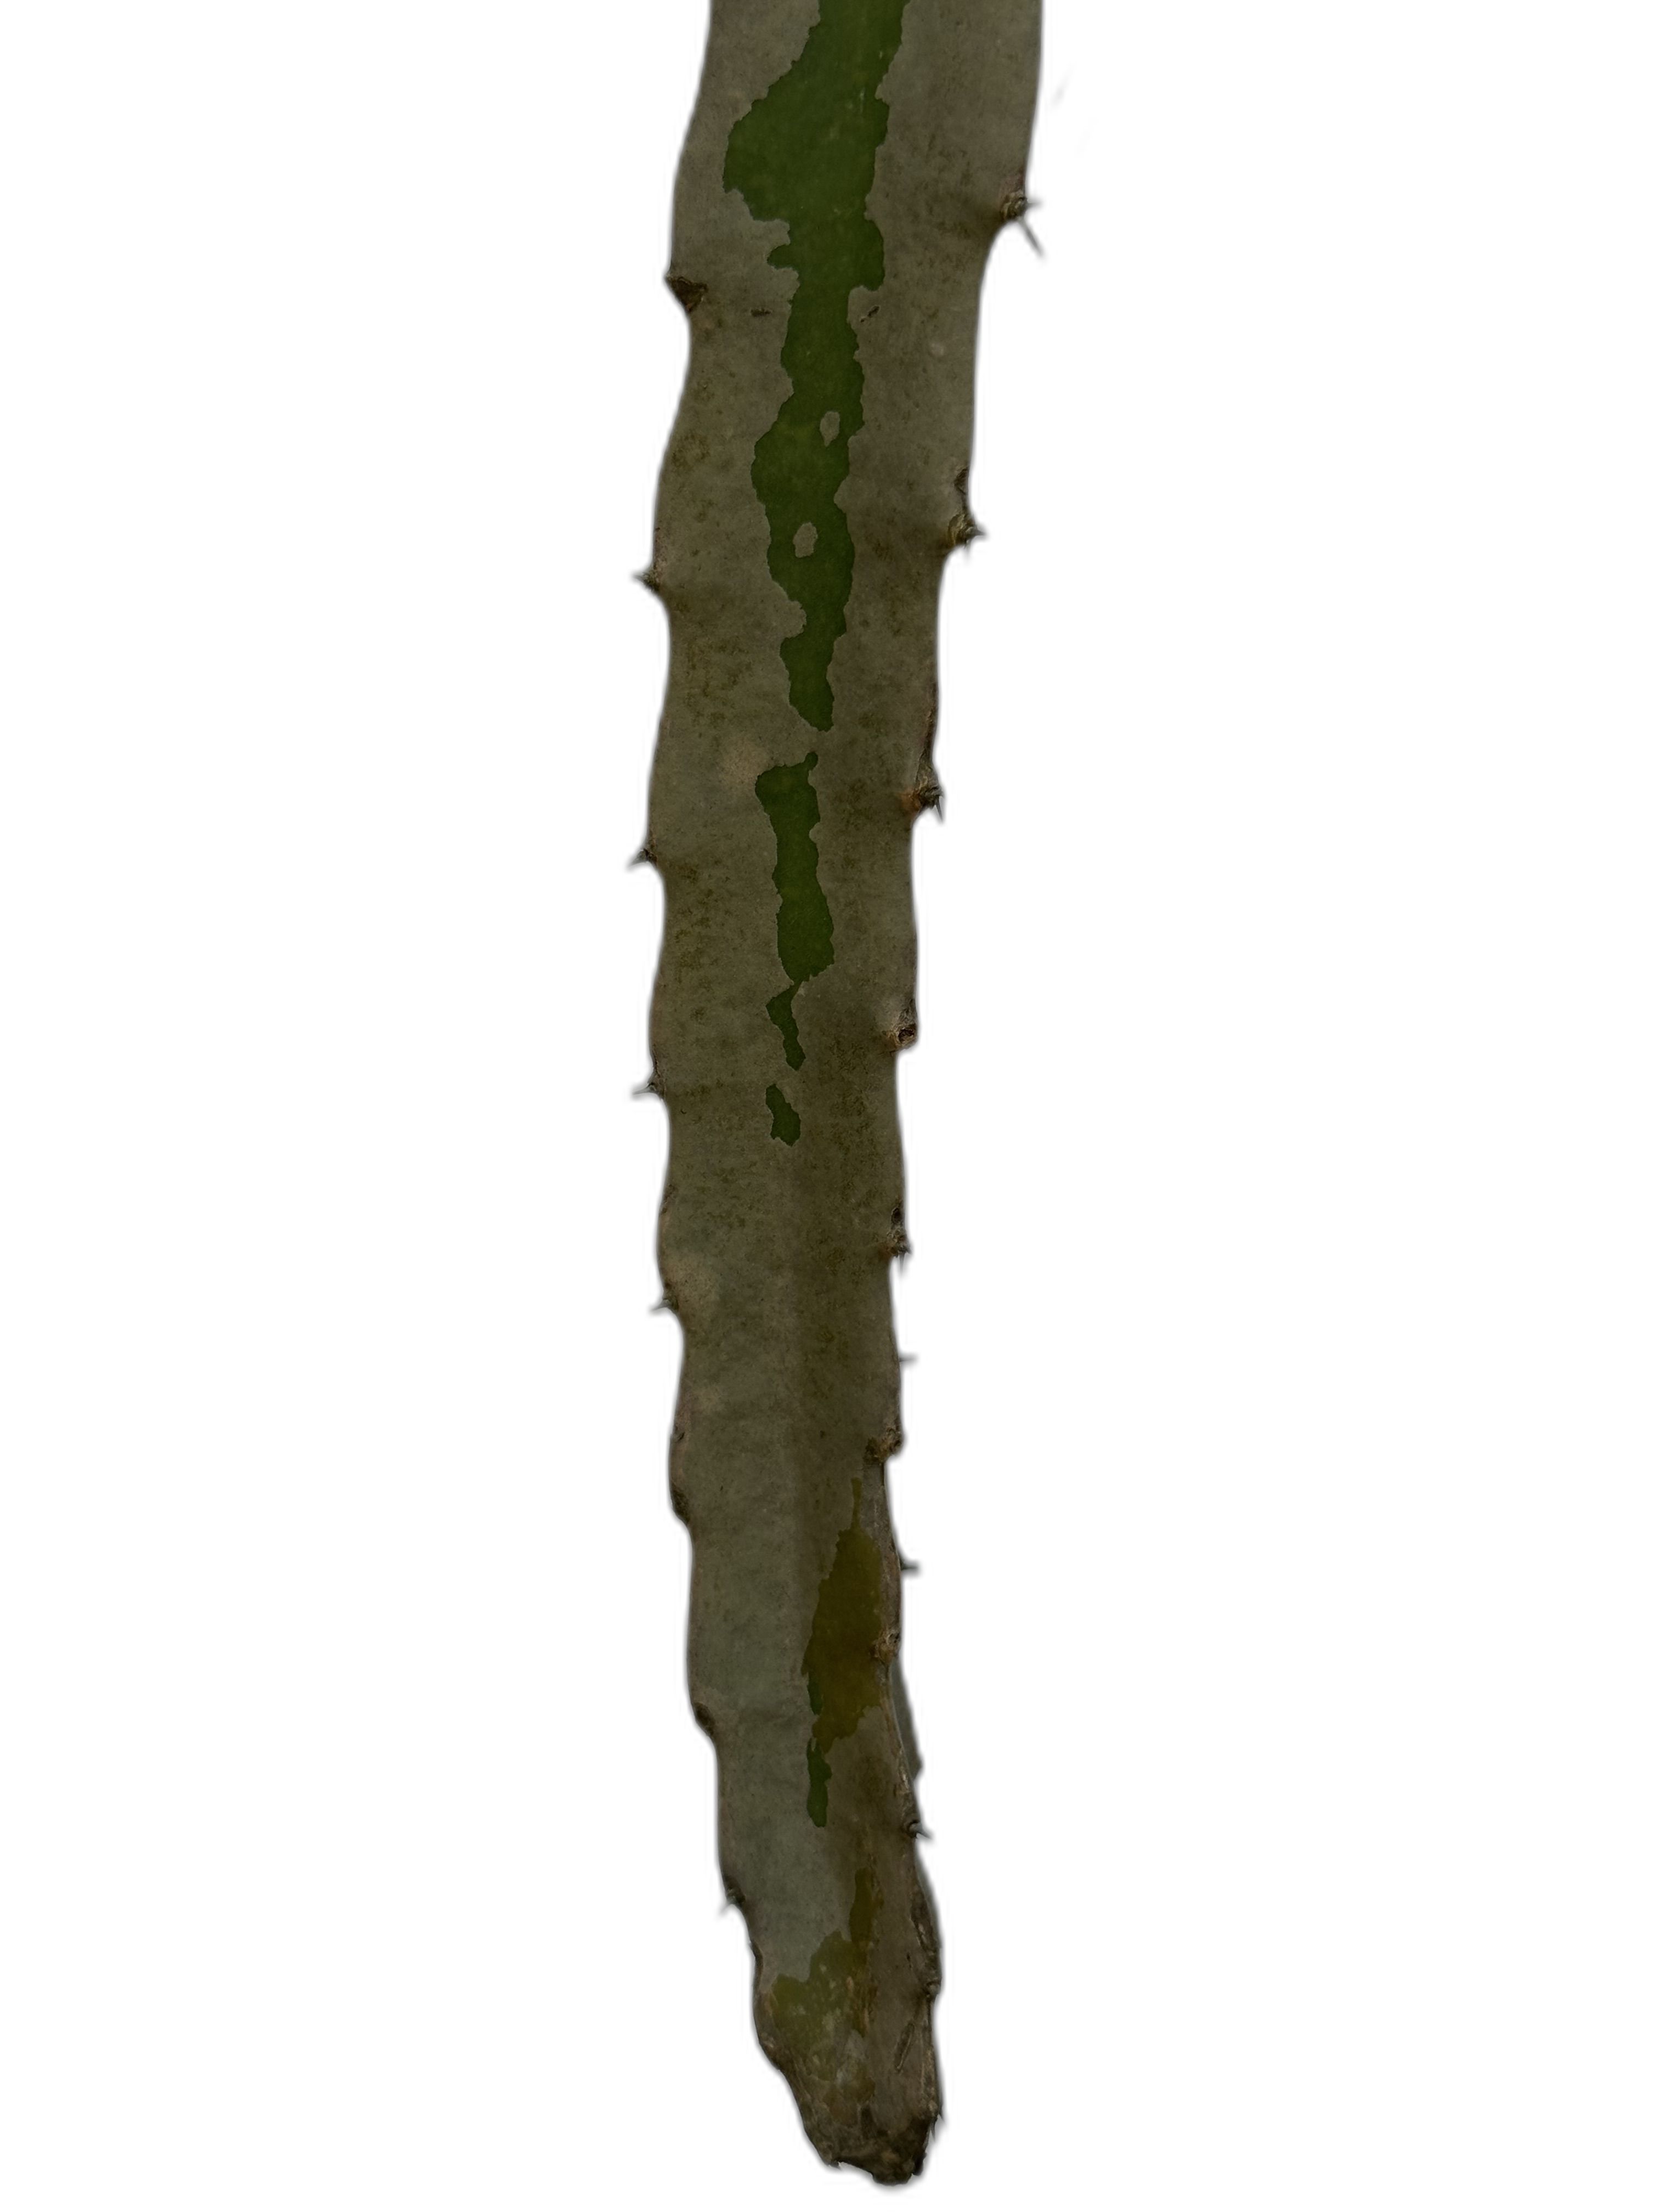
Label: Bad leaf